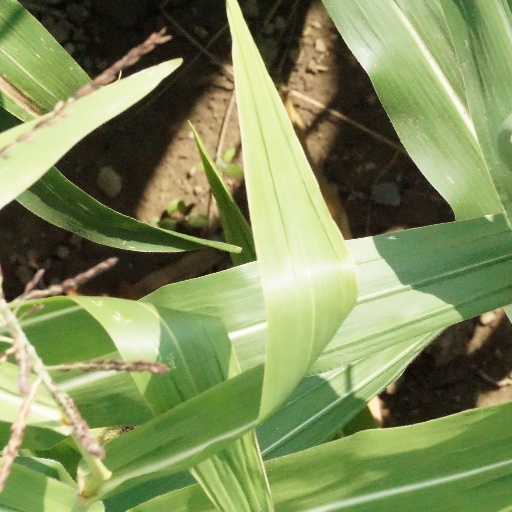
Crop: maize; corn